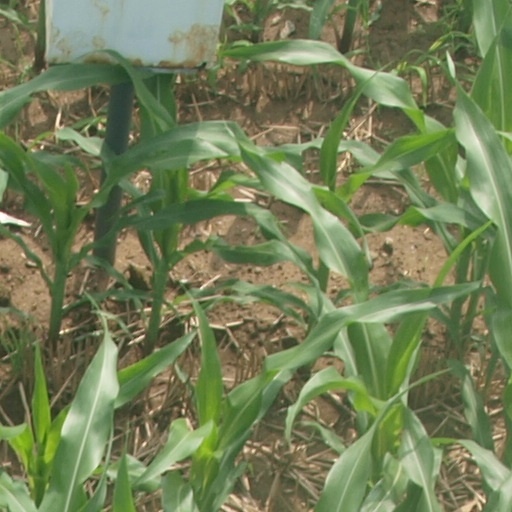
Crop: maize; corn